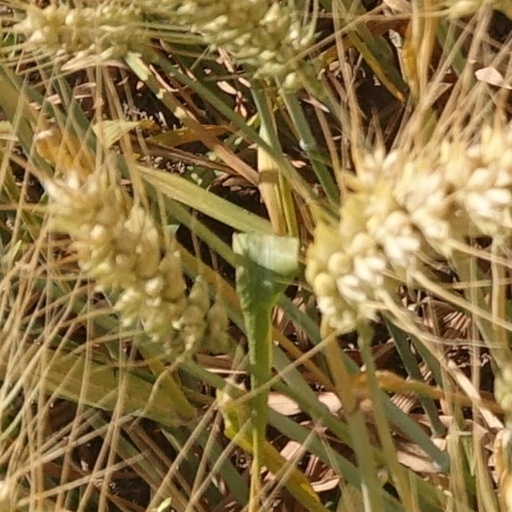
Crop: wheat